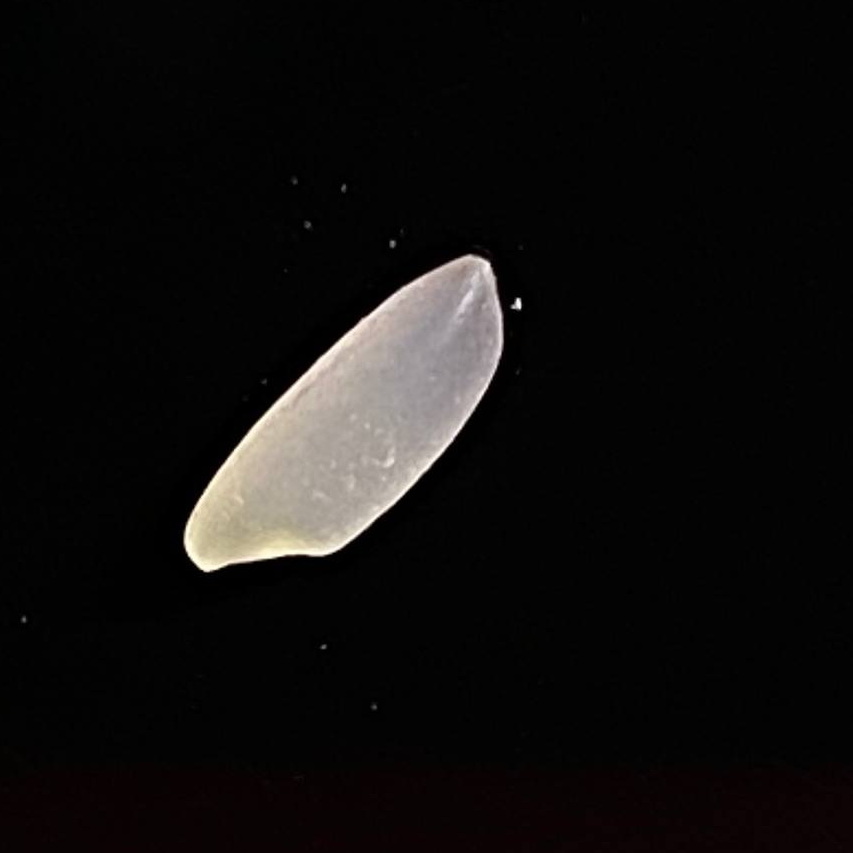
Rice variety: Katarivog